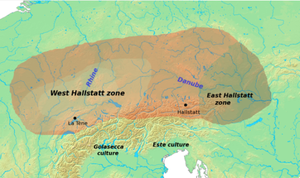
Este-kulturen
Hallstattkulturen (markeret), og este-kulturen umiddelbart syd for.
Este-kulturen er en såkaldt arkæologisk kultur i Italien i bronzealderen og jernalderen. Kulturen er opkaldt efter byen Este i provinsen Padova i det nordøstlige Italien.